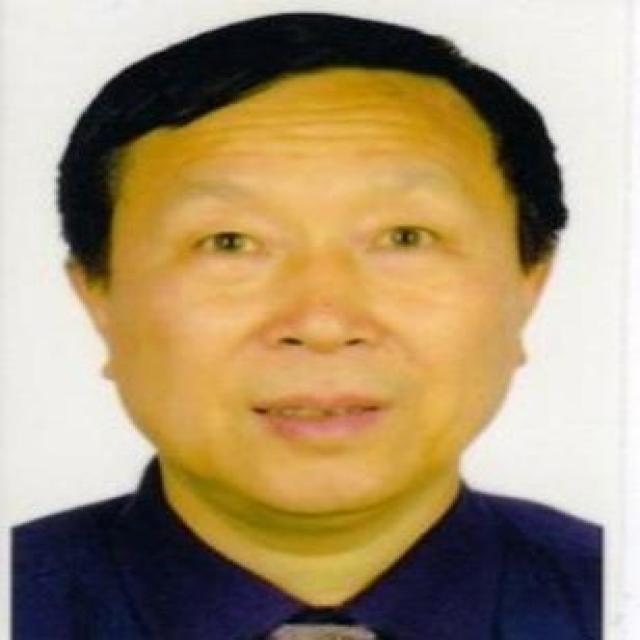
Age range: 45-64